Joe Hall (American football)

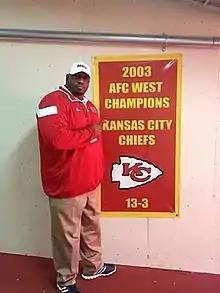
Hall next to the 2003 Kansas City Chiefs division championship banner

Although Hall had weighed up to 340 pounds during his time at Kansas State, he dropped his weight down to 277 for the start of his National Football League (NFL) career. He went unselected in the 2002 NFL draft, but afterwards was signed by the St. Louis Rams as an undrafted free agent. He was released before the start of training camp. Afterwards, Hall decided to re-enroll at Kansas State to finish his studies, as he had not yet received a degree. He was promised that "if he demonstrated any maturity and finished up his classwork, [coach Bill] Snyder would use his connections to get Hall another NFL tryout."